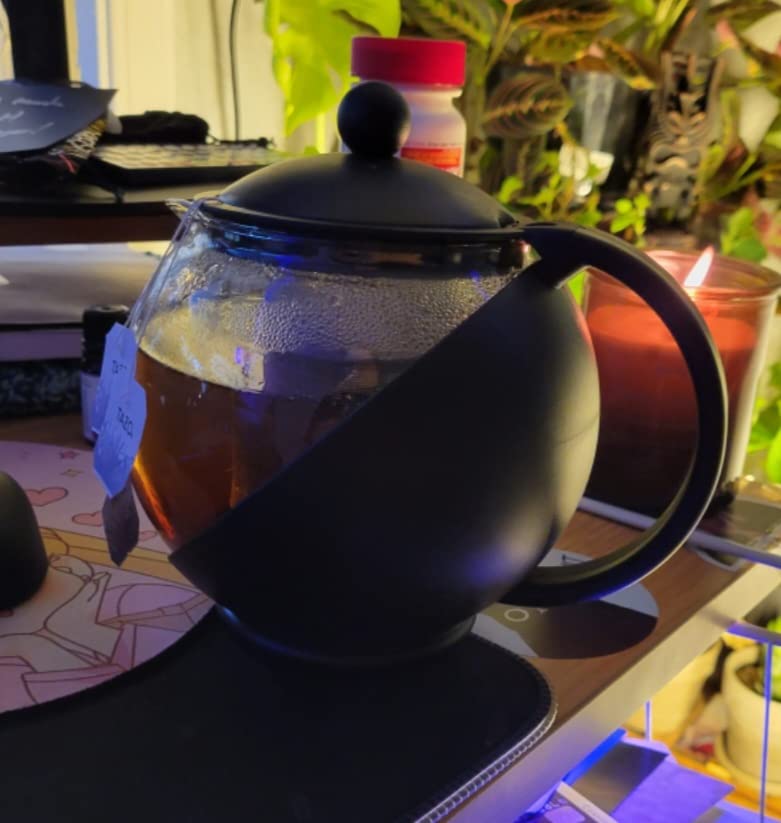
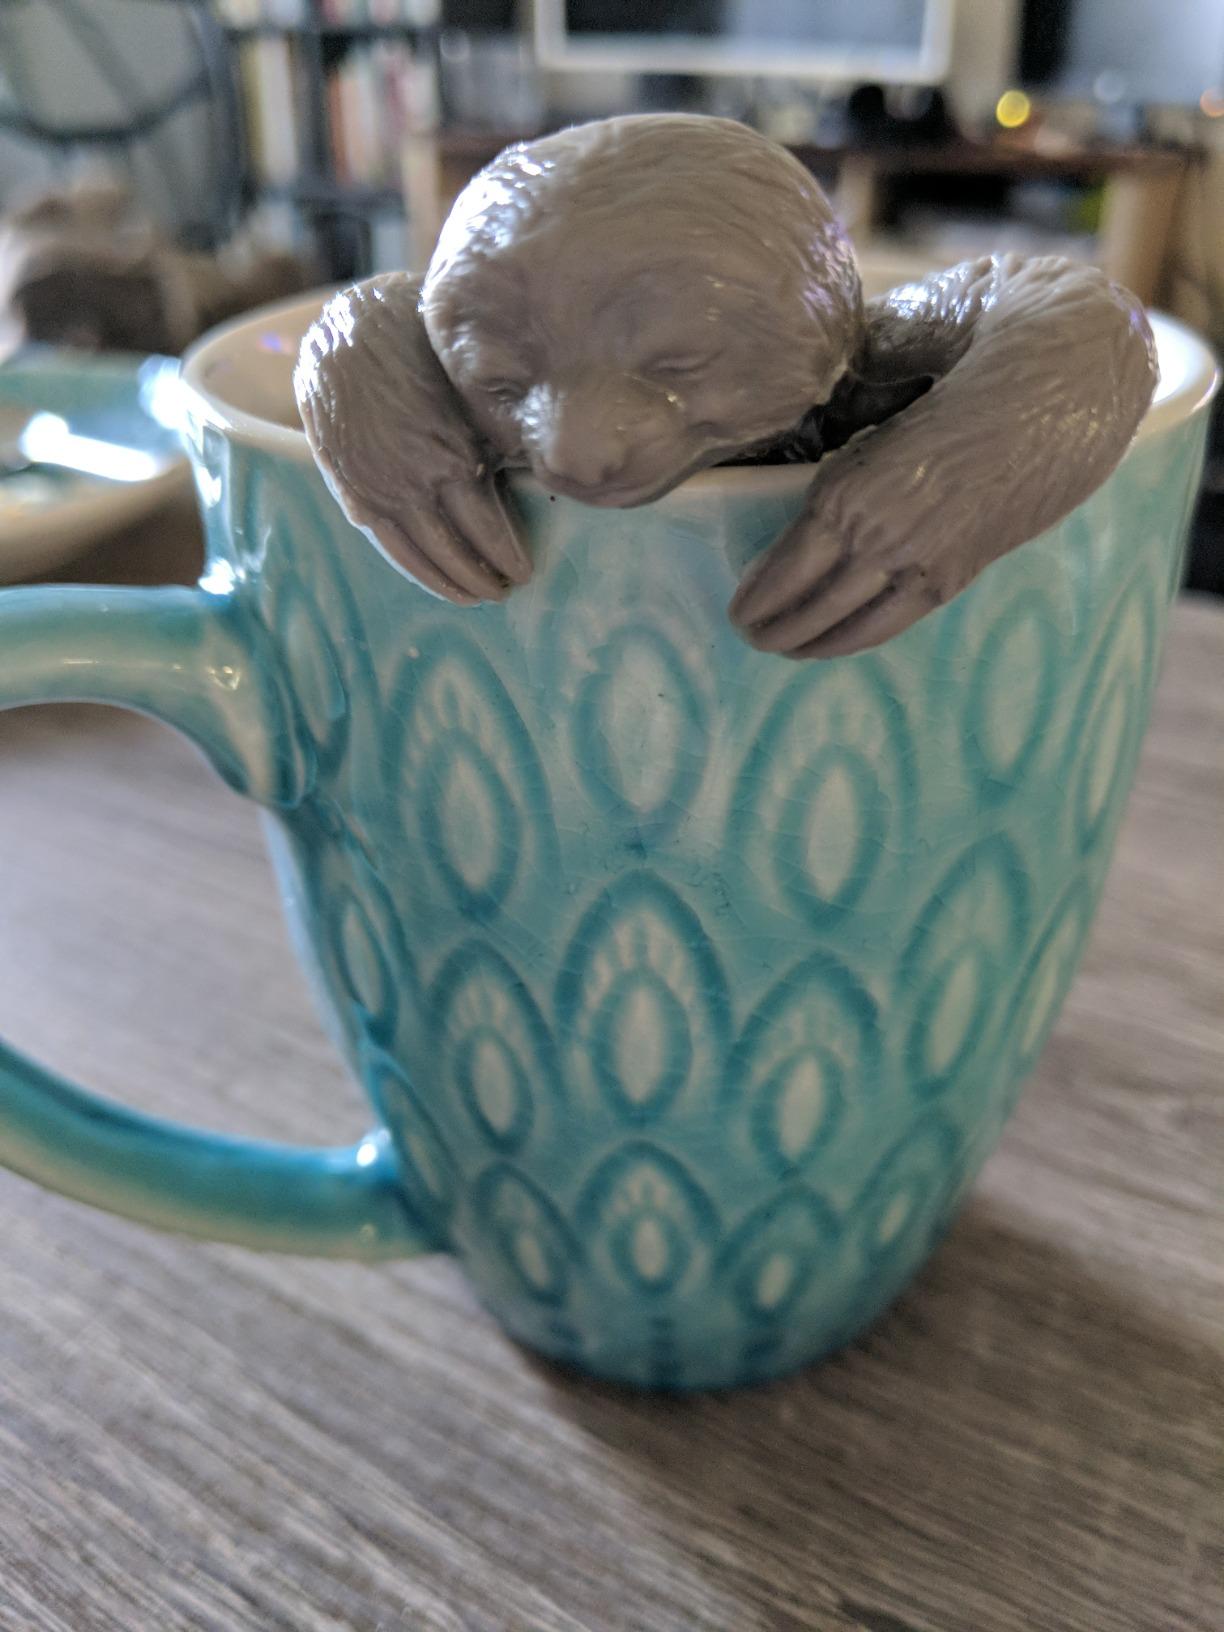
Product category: items_tea
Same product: no